Copenhagen

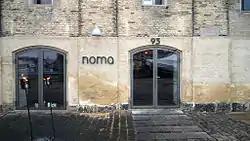
Noma is an example of Copenhagen's renowned experimental restaurants, and has gained three Michelin stars.

Just north of the city centre, Østerbro is an upper middle-class district with a number of fine mansions, some now serving as embassies. The district stretches from Nørrebro to the waterfront where "The Little Mermaid" statue can be seen from the promenade known as Langelinie. Inspired by Hans Christian Andersen's fairy tale, it was created by Edvard Eriksen and unveiled in 1913. Not far from the Little Mermaid, the old Citadel ("Kastellet") can be seen. Built by Christian IV, it is one of northern Europe's best preserved fortifications. There is also a windmill in the area. The large Gefion Fountain designed by Anders Bundgaard and completed in 1908 stands close to the southeast corner of Kastellet. Its figures illustrate a Nordic legend.